Lochaber axe

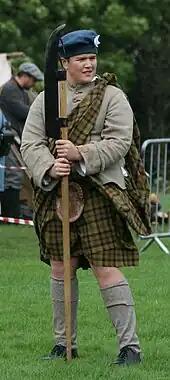
Replica of a Lochaber axe being demonstrated at a battle re-enactment near Inverlochy Castle

The Lochaber axe (Gaelic: tuagh-chatha) is a type of poleaxe that was used almost exclusively in Scotland. It was usually mounted on a staff about five feet long.